Eastern Montana

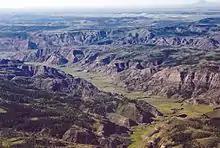
Charles M Russell National Wildlife Refuge - Montana - 2010

Eastern Montana has a semi-arid steppe climate with low precipitation that is to some extent countered by low evaporation rates. Typical precipitation is mostly in the form of summer thunderstorms and snow, which can fall at any time of the year. Summers are short but hot and winters are long, cold and extremely variable. During some winters, such as 1925–26, 1930–31, 1960–61 and 1991–92, chinook winds descending from the Rockies cause frequent mild spells of lasting up to several weeks. In contrast, other winters such as 1916–17, 1935–36, 1968–69 and 1978–79 see the westerly flow move further south and in this absence of chinooks, temperatures can stay below for weeks at a time.